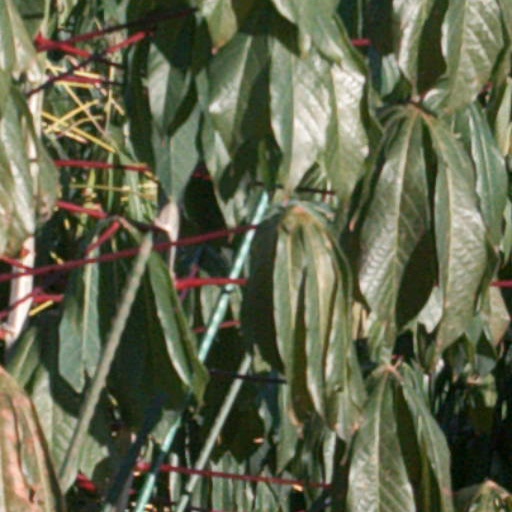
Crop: cassava